HMS Campania (1914)

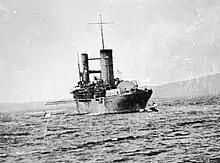
"Campania" after being modified into an aircraft carrier - note airplane at left

The first takeoff from the flight deck did not occur until 6 August 1915 when a Sopwith Schneider floatplane, mounted on a wheeled trolley, used of the flight deck while the ship was steaming into the wind at . The Sopwith aircraft was the lightest and highest-powered aircraft in service with the Royal Naval Air Service, and the close call in a favourable wind demonstrated that heavier aircraft could not be launched from the flight deck.